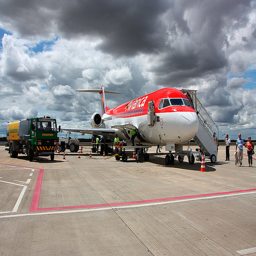
A red passenger jet sitting on a tarmac at an airport.
There is a plane sitting on a runway being boarded
A large commercial airplane parked on the runway
Red and white jet airplane on a runway.
A plane sitting on the tarmac with people getting off